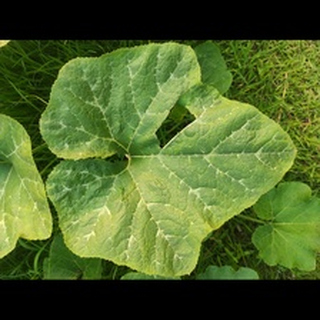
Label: pumpkin_bacterial_leaf_spot